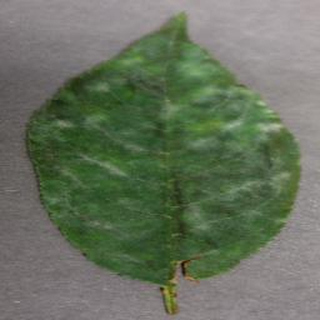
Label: cherry_powdery_mildew